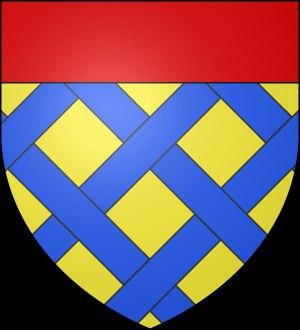
Camille-François-Philippe de Farcy fut conseiller au parlement de Bretagne et seigneur de Champfleury. Il est "envoyé par lettre de cachet en sa maison de Champfleury à la suppression du parlement en 1764".
Louis de Farcy, né le 27 novembre 1841 à Château-Gontier, mort en mai 1921 à Angers, est un historien français.
Cuillé est une commune française, située dans le département de la Mayenne en région Pays de la Loire, peuplée de 871 habitants.
Maurice Marie Annibal de Farcy, fut un inventeur mécanique et l'un des premiers aviateurs angevins. Chevalier de la Légion d'Honneur le 12 janvier 1935